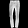
Label: Trouser